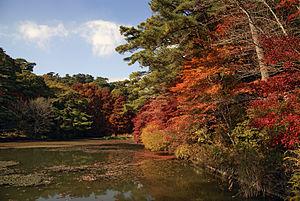
Les forêts sempervirentes du Taiheiyo forment une écorégion terrestre définie par le Fonds mondial pour la nature, qui appartient au biome des forêts de feuillus et forêts mixtes tempérées de l'écozone paléarctique. Elle recouvre le versant Pacifique des îles japonaises de Honshū, Shikoku et Kyūshū. L'influence du courant de Kuroshio y crée un climat humide aux hivers doux. Les forêts de lauriers occupent la côte et les forêts de chênes prédominent à l'intérieur des terres. À plus haute altitude, les forêts sempervirentes cèdent la place aux forêts décidues d'altitude du Taiheiyo.